Classical tradition

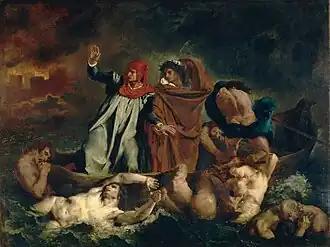
Vergil leading Dante on his journey in the "Inferno", an image that dramatizes the continuity of the classical tradition ("Dante and Vergil in Hell" by Delacroix, 1823)

The Western classical tradition is the reception of classical Greco-Roman antiquity by later cultures, especially the post-classical West, involving texts, imagery, objects, ideas, institutions, monuments, architecture, cultural artifacts, rituals, practices, and sayings. Philosophy, political thought, and mythology are three major examples of how classical culture survives and continues to have influence. The West is one of a number of world cultures regarded as having a classical tradition, including the Indian, Chinese, and Islamic traditions.